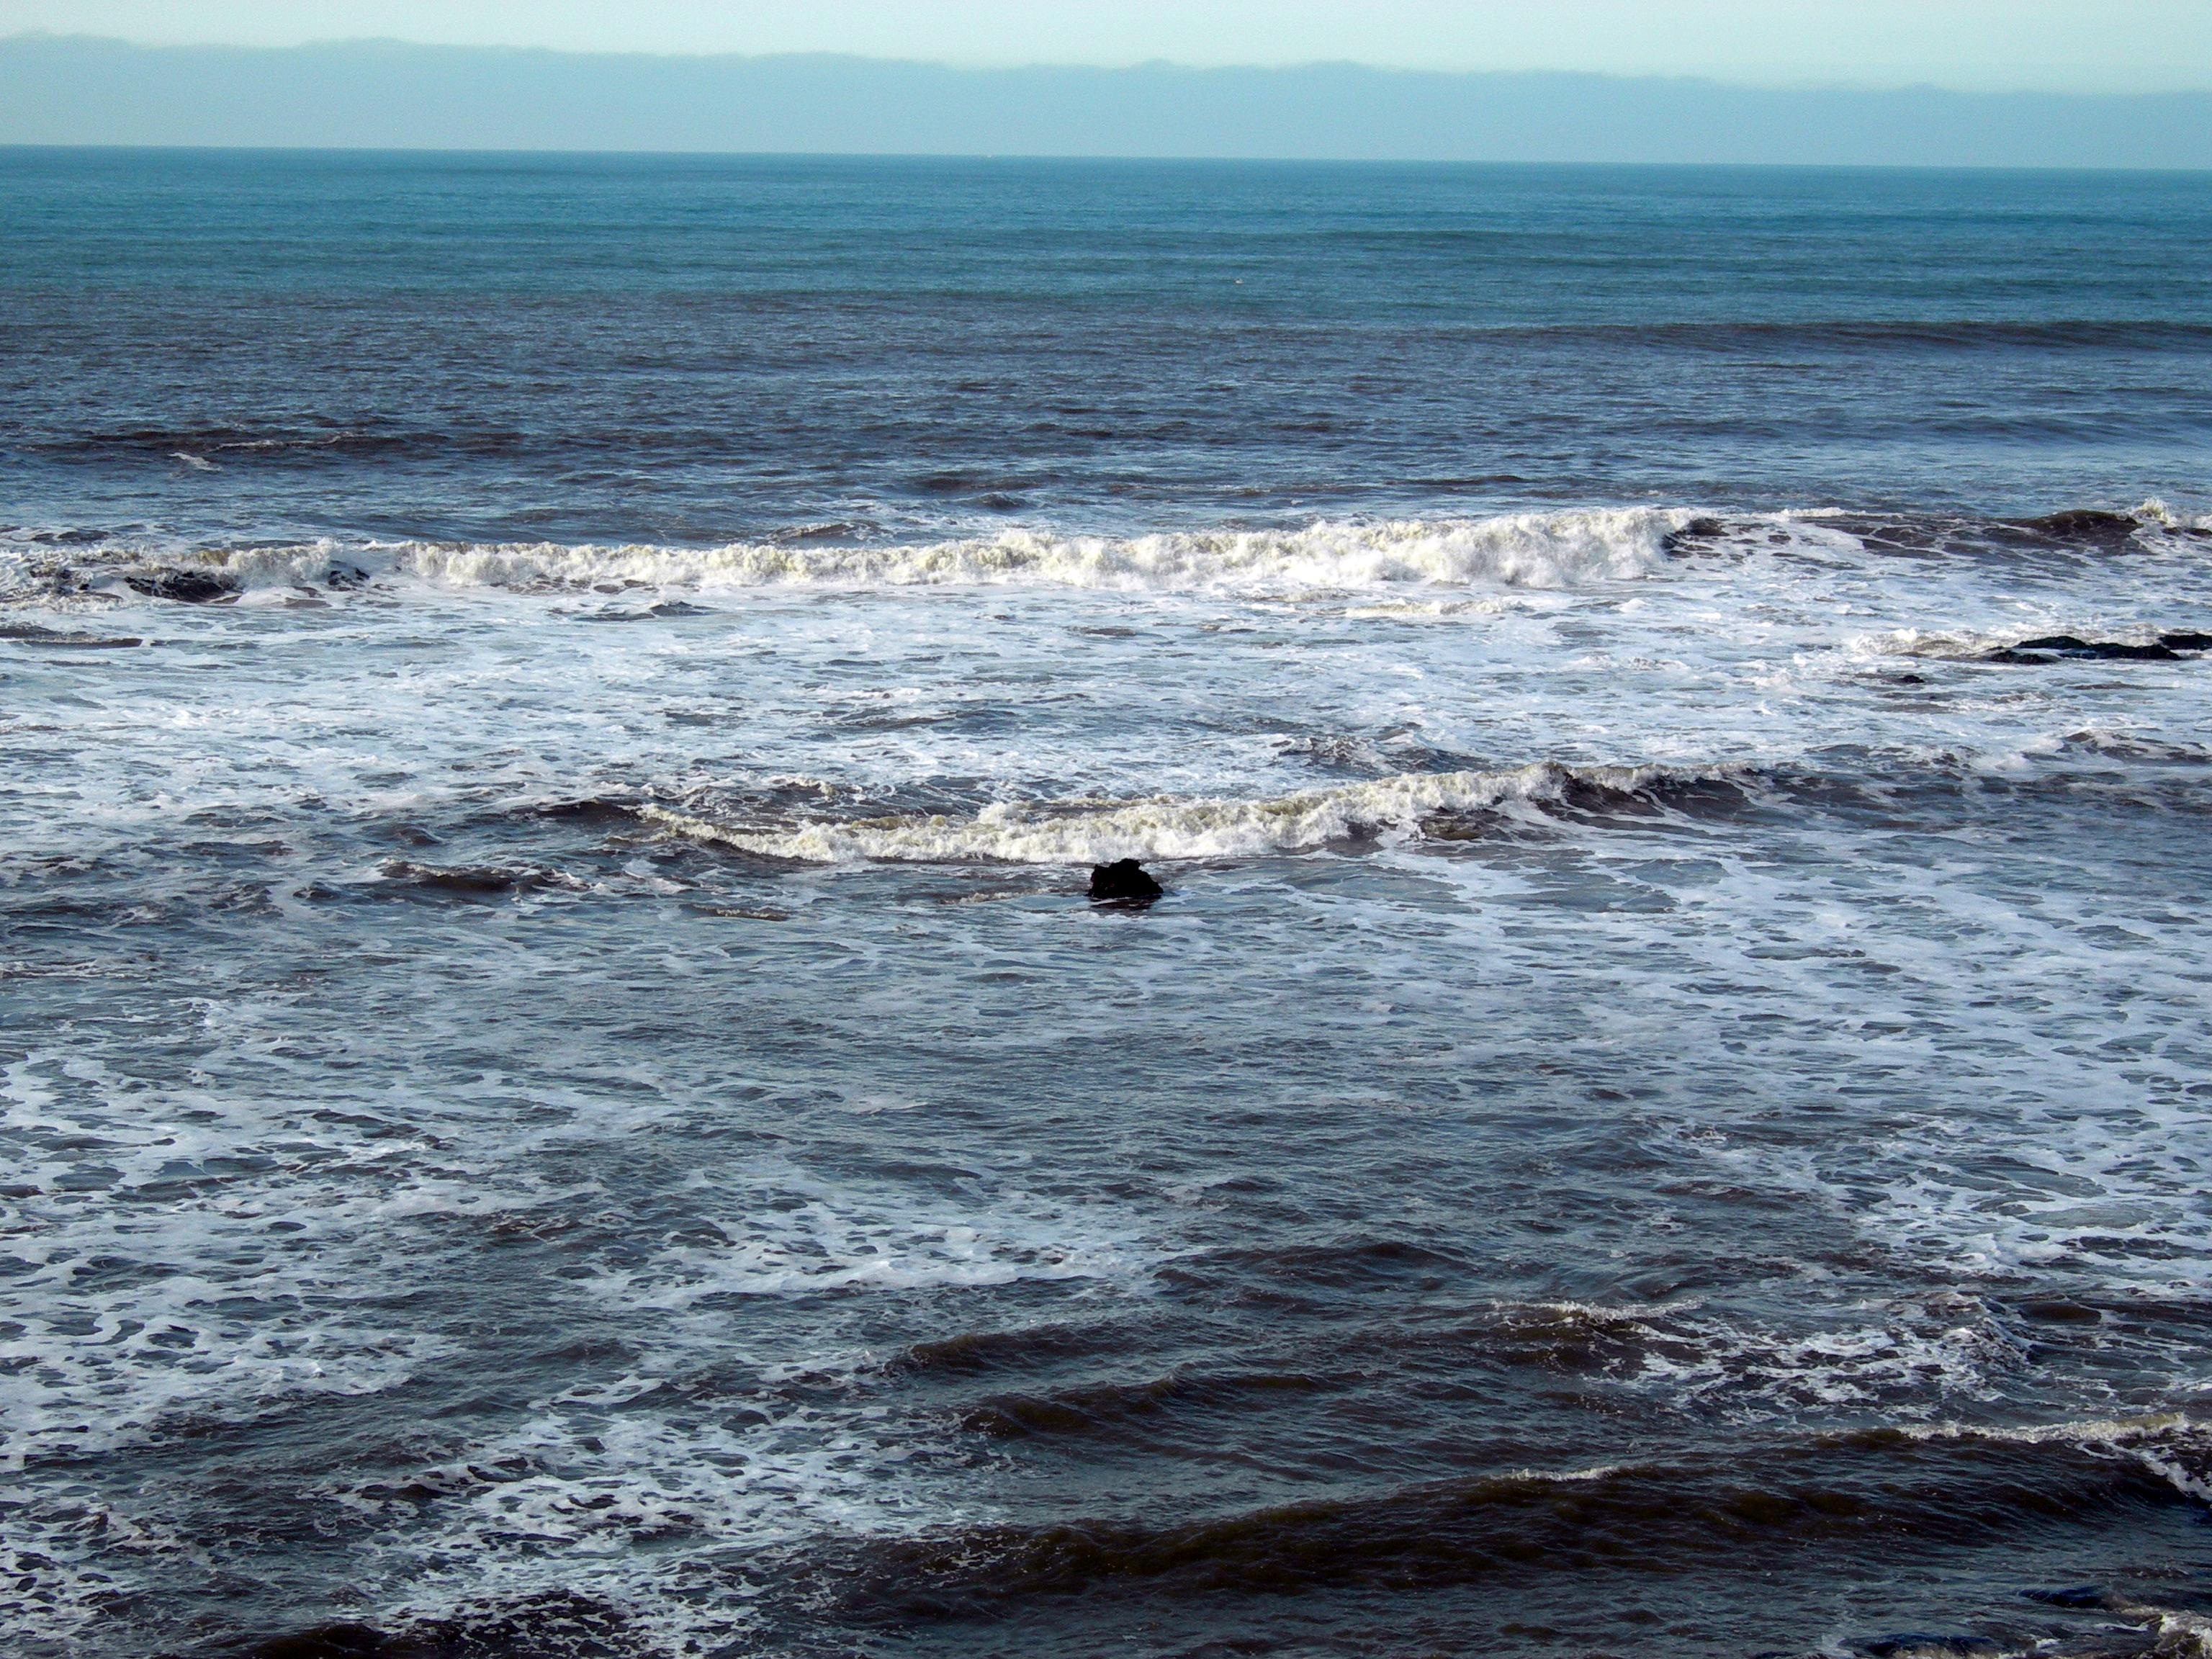
beach, sea, coast, water, rock, ocean, horizon, shore, wave, cliff, scenic, terrain, body of water, waves, cape, wind wave, half moon bay ca